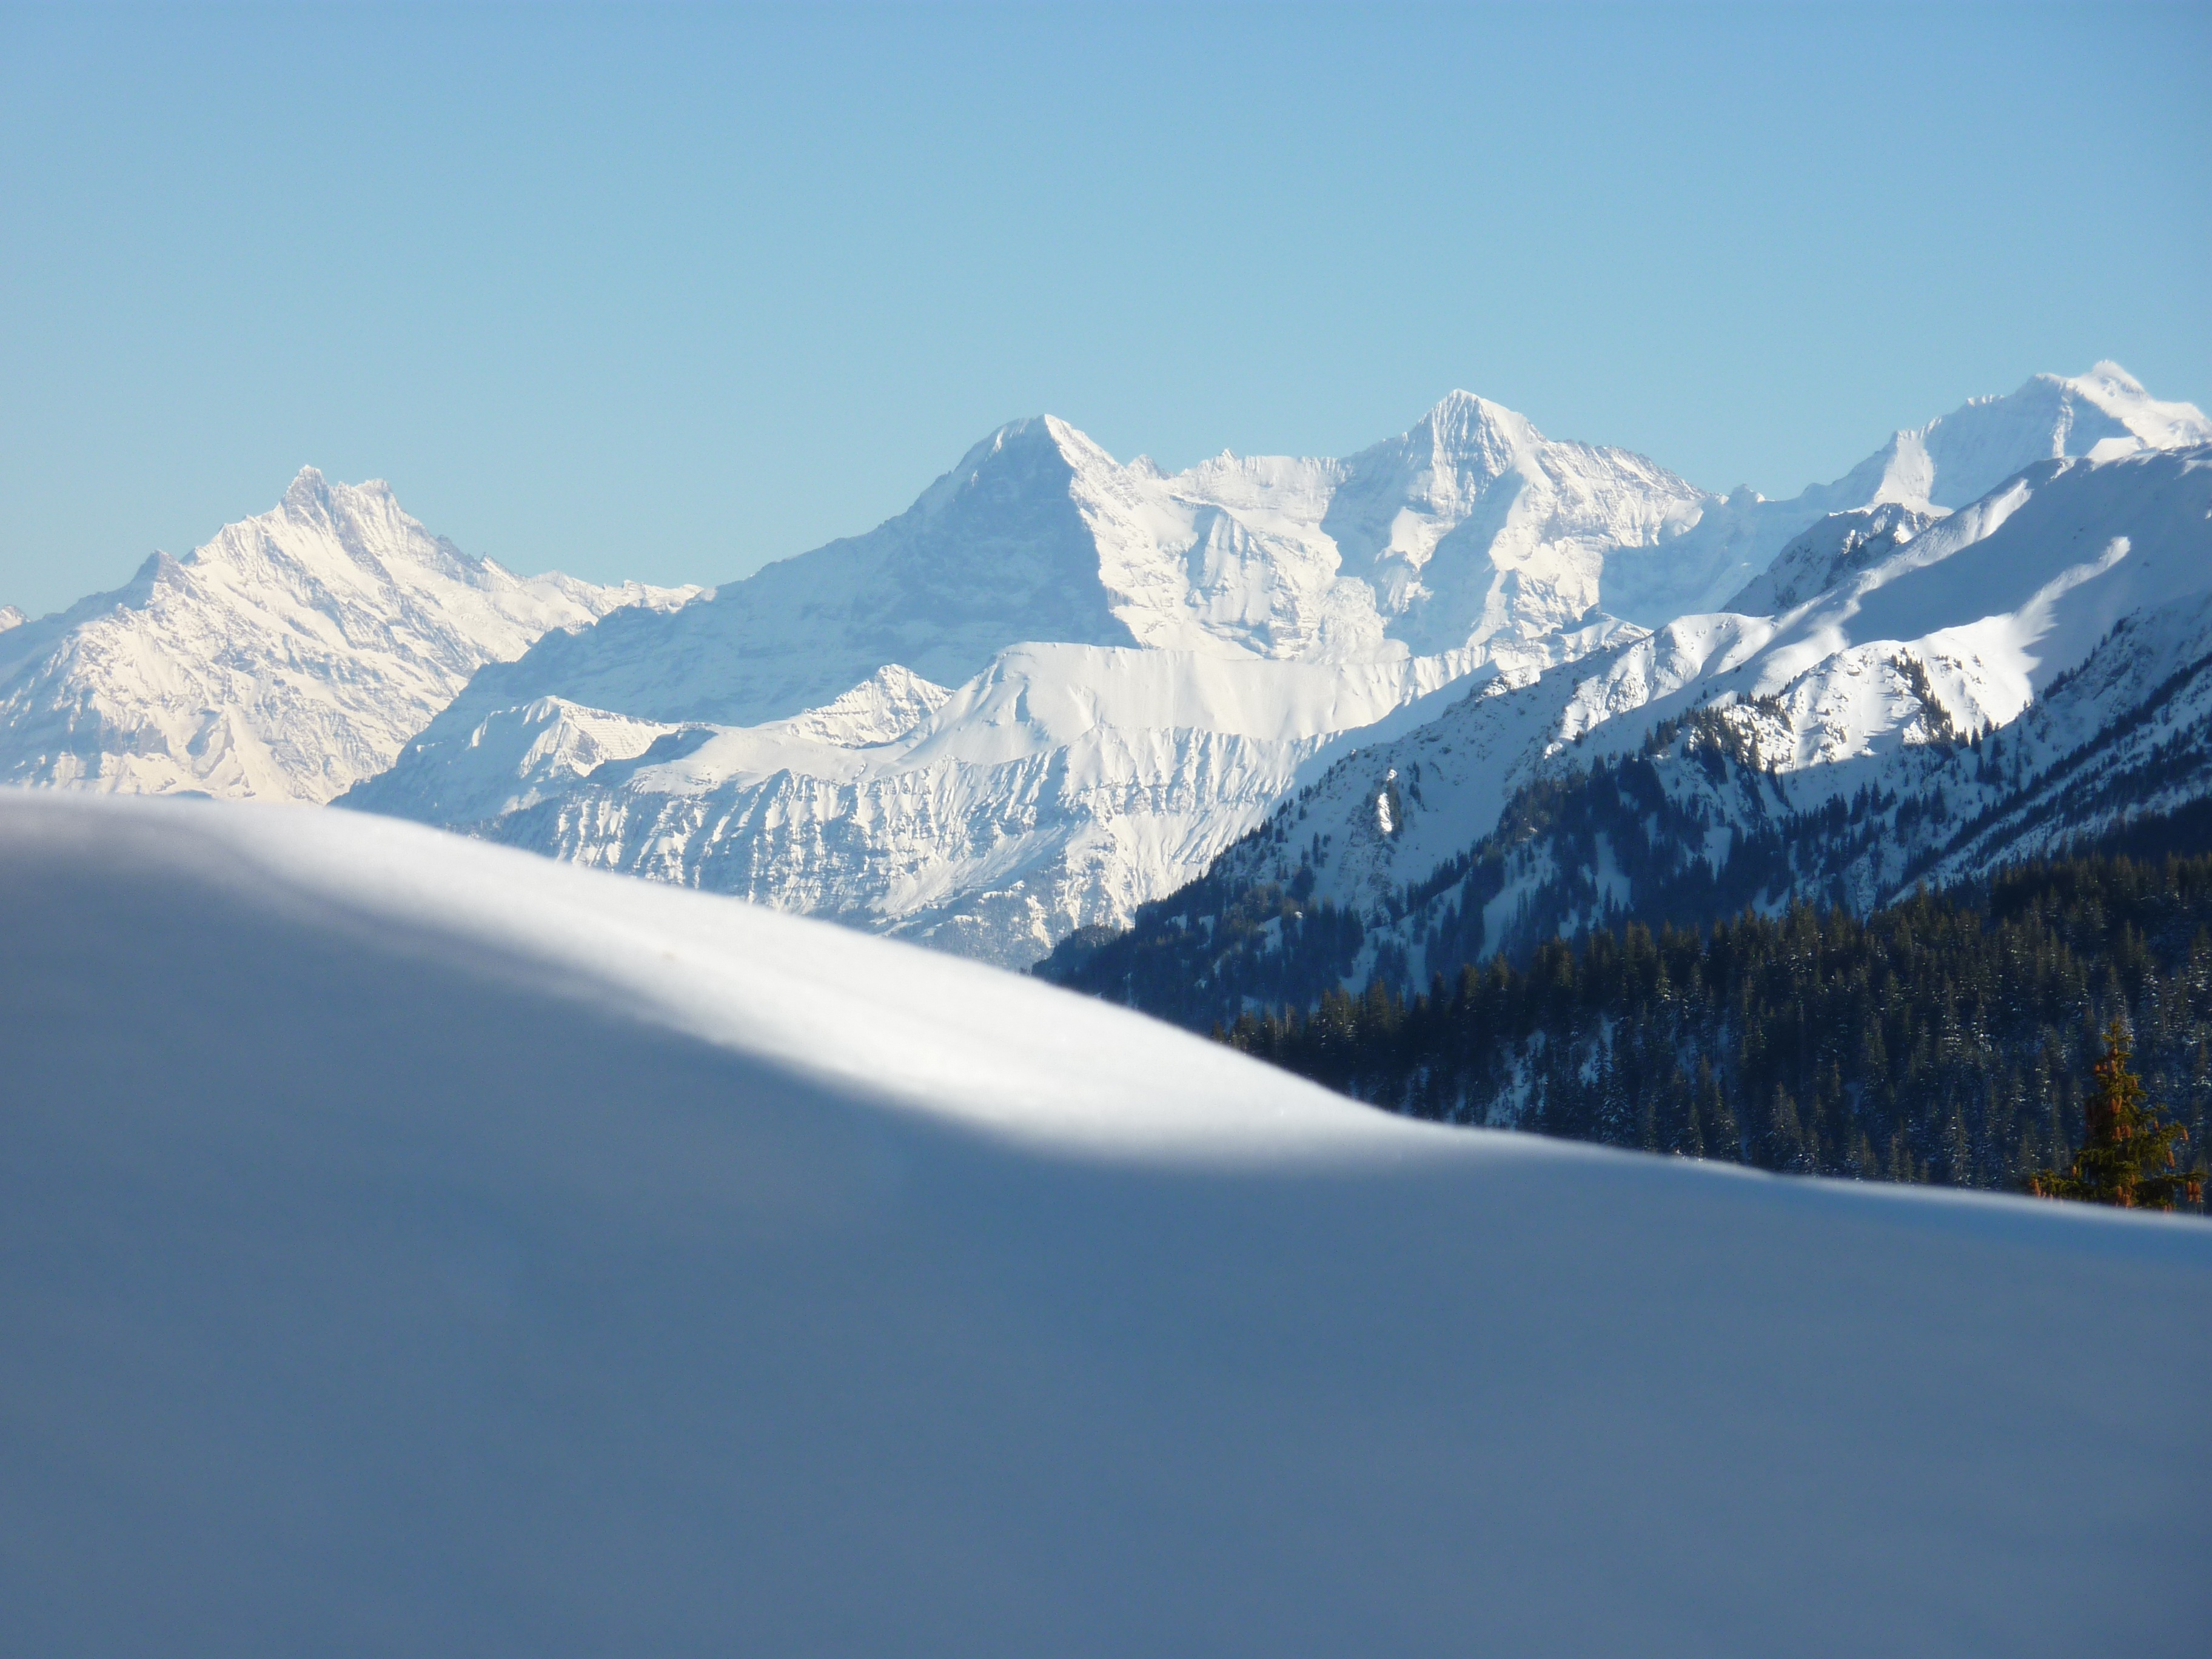
mountain, snow, winter, sun, mountain range, weather, monk, alpine, season, ridge, summit, mountains, alps, plateau, switzerland, virgin, piste, landform, ski touring, mountain pass, eiger north face, jungfrau region, ski mountaineering, geographical feature, mountainous landforms, geological phenomenon